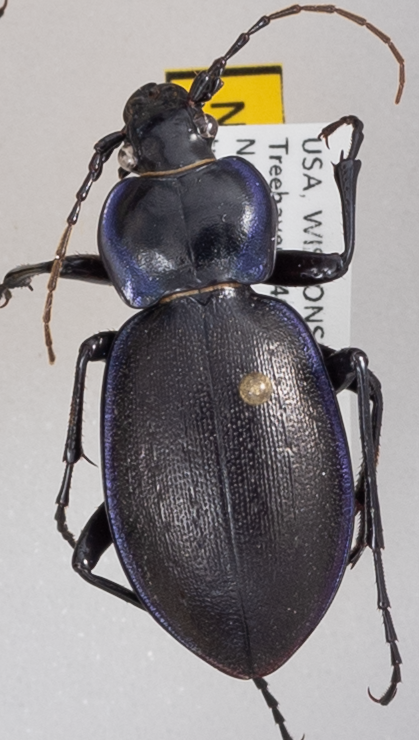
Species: Carabus sylvosus
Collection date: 2018-09-25
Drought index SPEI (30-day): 0.684
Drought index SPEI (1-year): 0.1
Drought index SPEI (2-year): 1.28